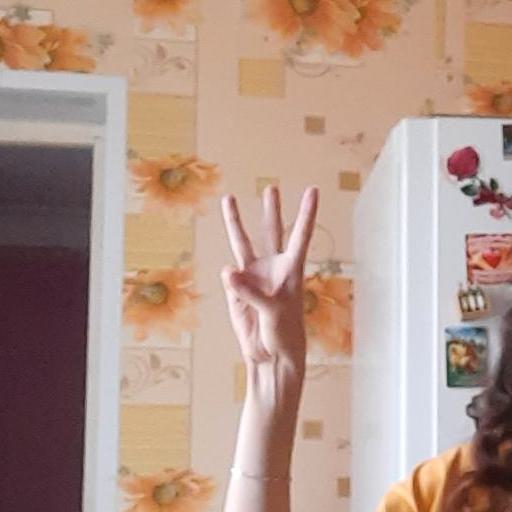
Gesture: three